Tropical cyclones in 1999

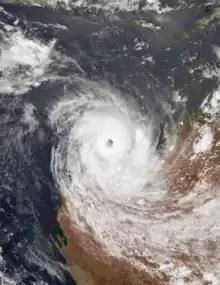
Cyclone John

November was less active, with five tropical cyclones, two of them were named. Tropical Storm Frankie brought heavy rain of up to to the central Philippines, that disrupted the rice harvest. Flooding from the storm forced the evacuation of 300 families in Calbayog. Hurricane Lenny was the strongest November Atlantic hurricane since the 1932 Cuba hurricane. Lenny went on to form and maintain an unusual and unprecedented easterly track for its entire duration, which gave it the common nickname, "Wrong Way Lenny". It attained hurricane status south of Jamaica on November 15 and passed south of Hispaniola and Puerto Rico over the next few days. Typhoon Gloria did not approach land closely. "Gloria" was the last name to use English names in the Western Pacific.